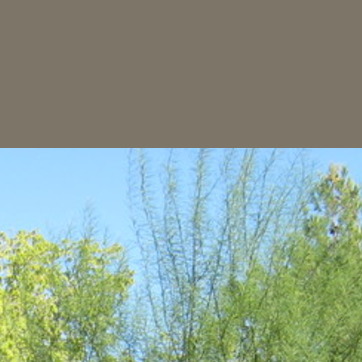
Material: sky